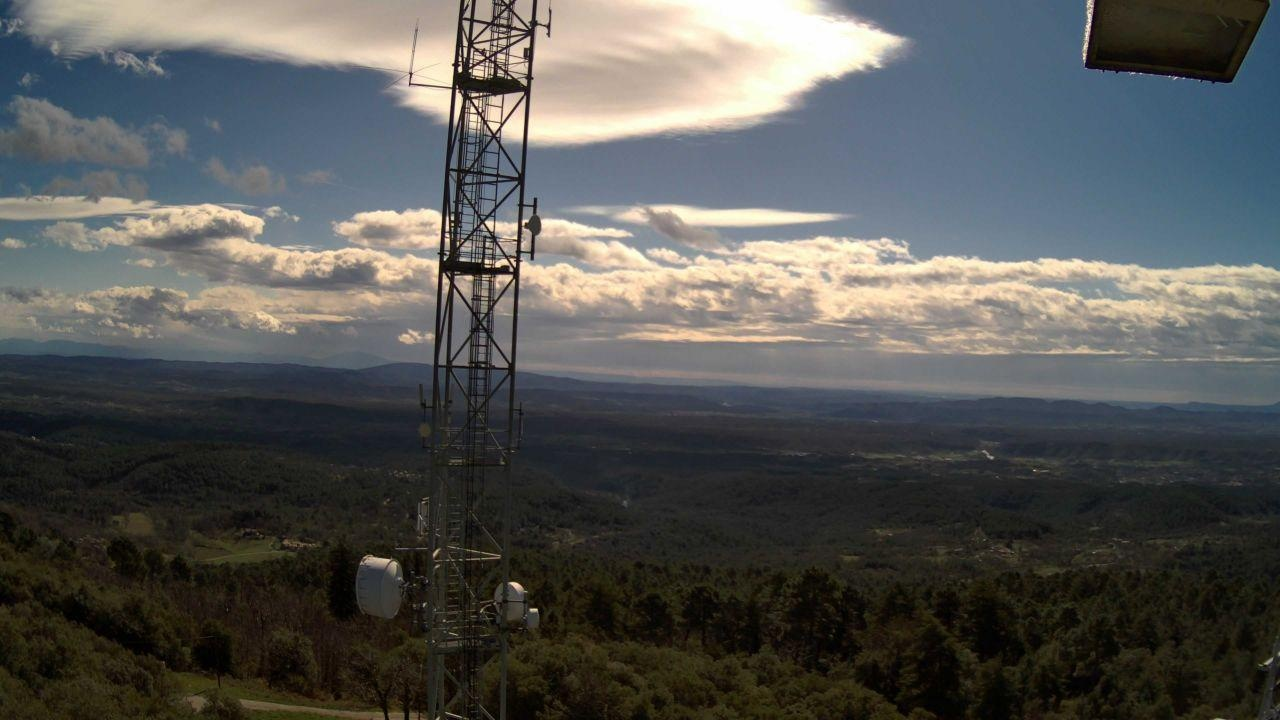
Fire: no
Smoke: yes